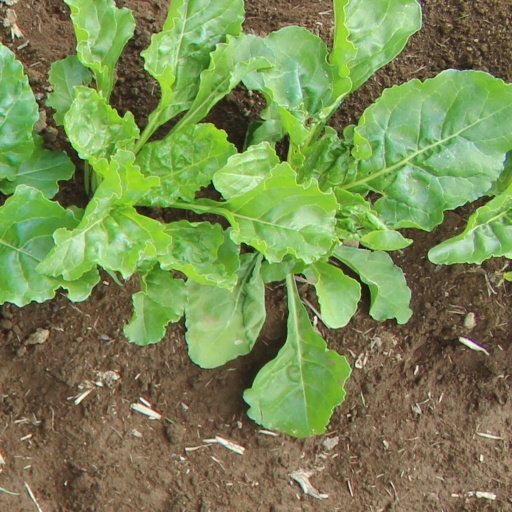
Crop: sugar beet